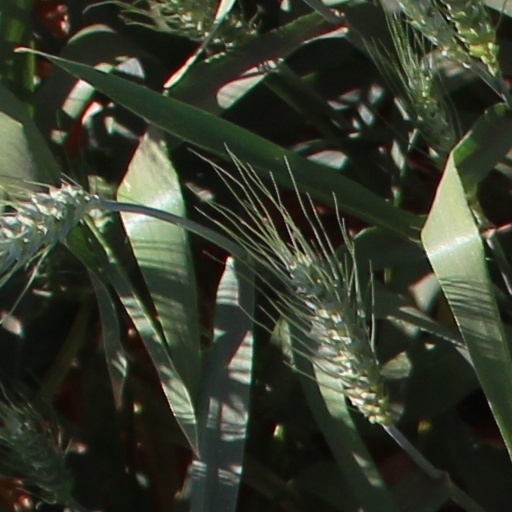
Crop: wheat